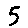
Label: 5